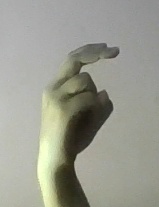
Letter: zay